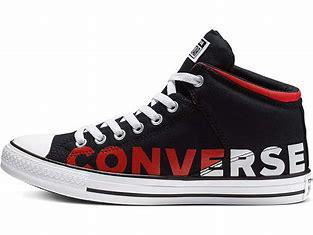
Brand: Converse
Model: Chuck Taylor All Star Hi